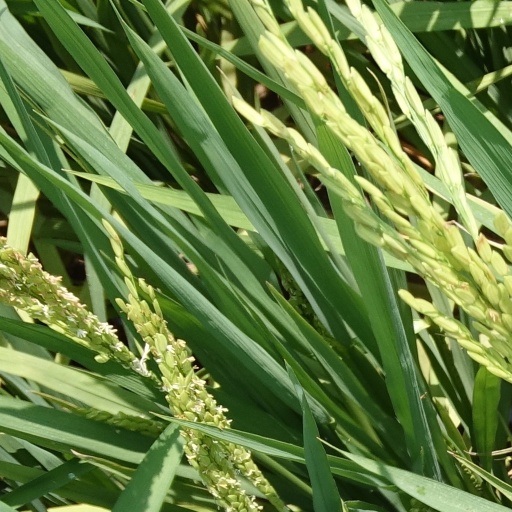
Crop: rice